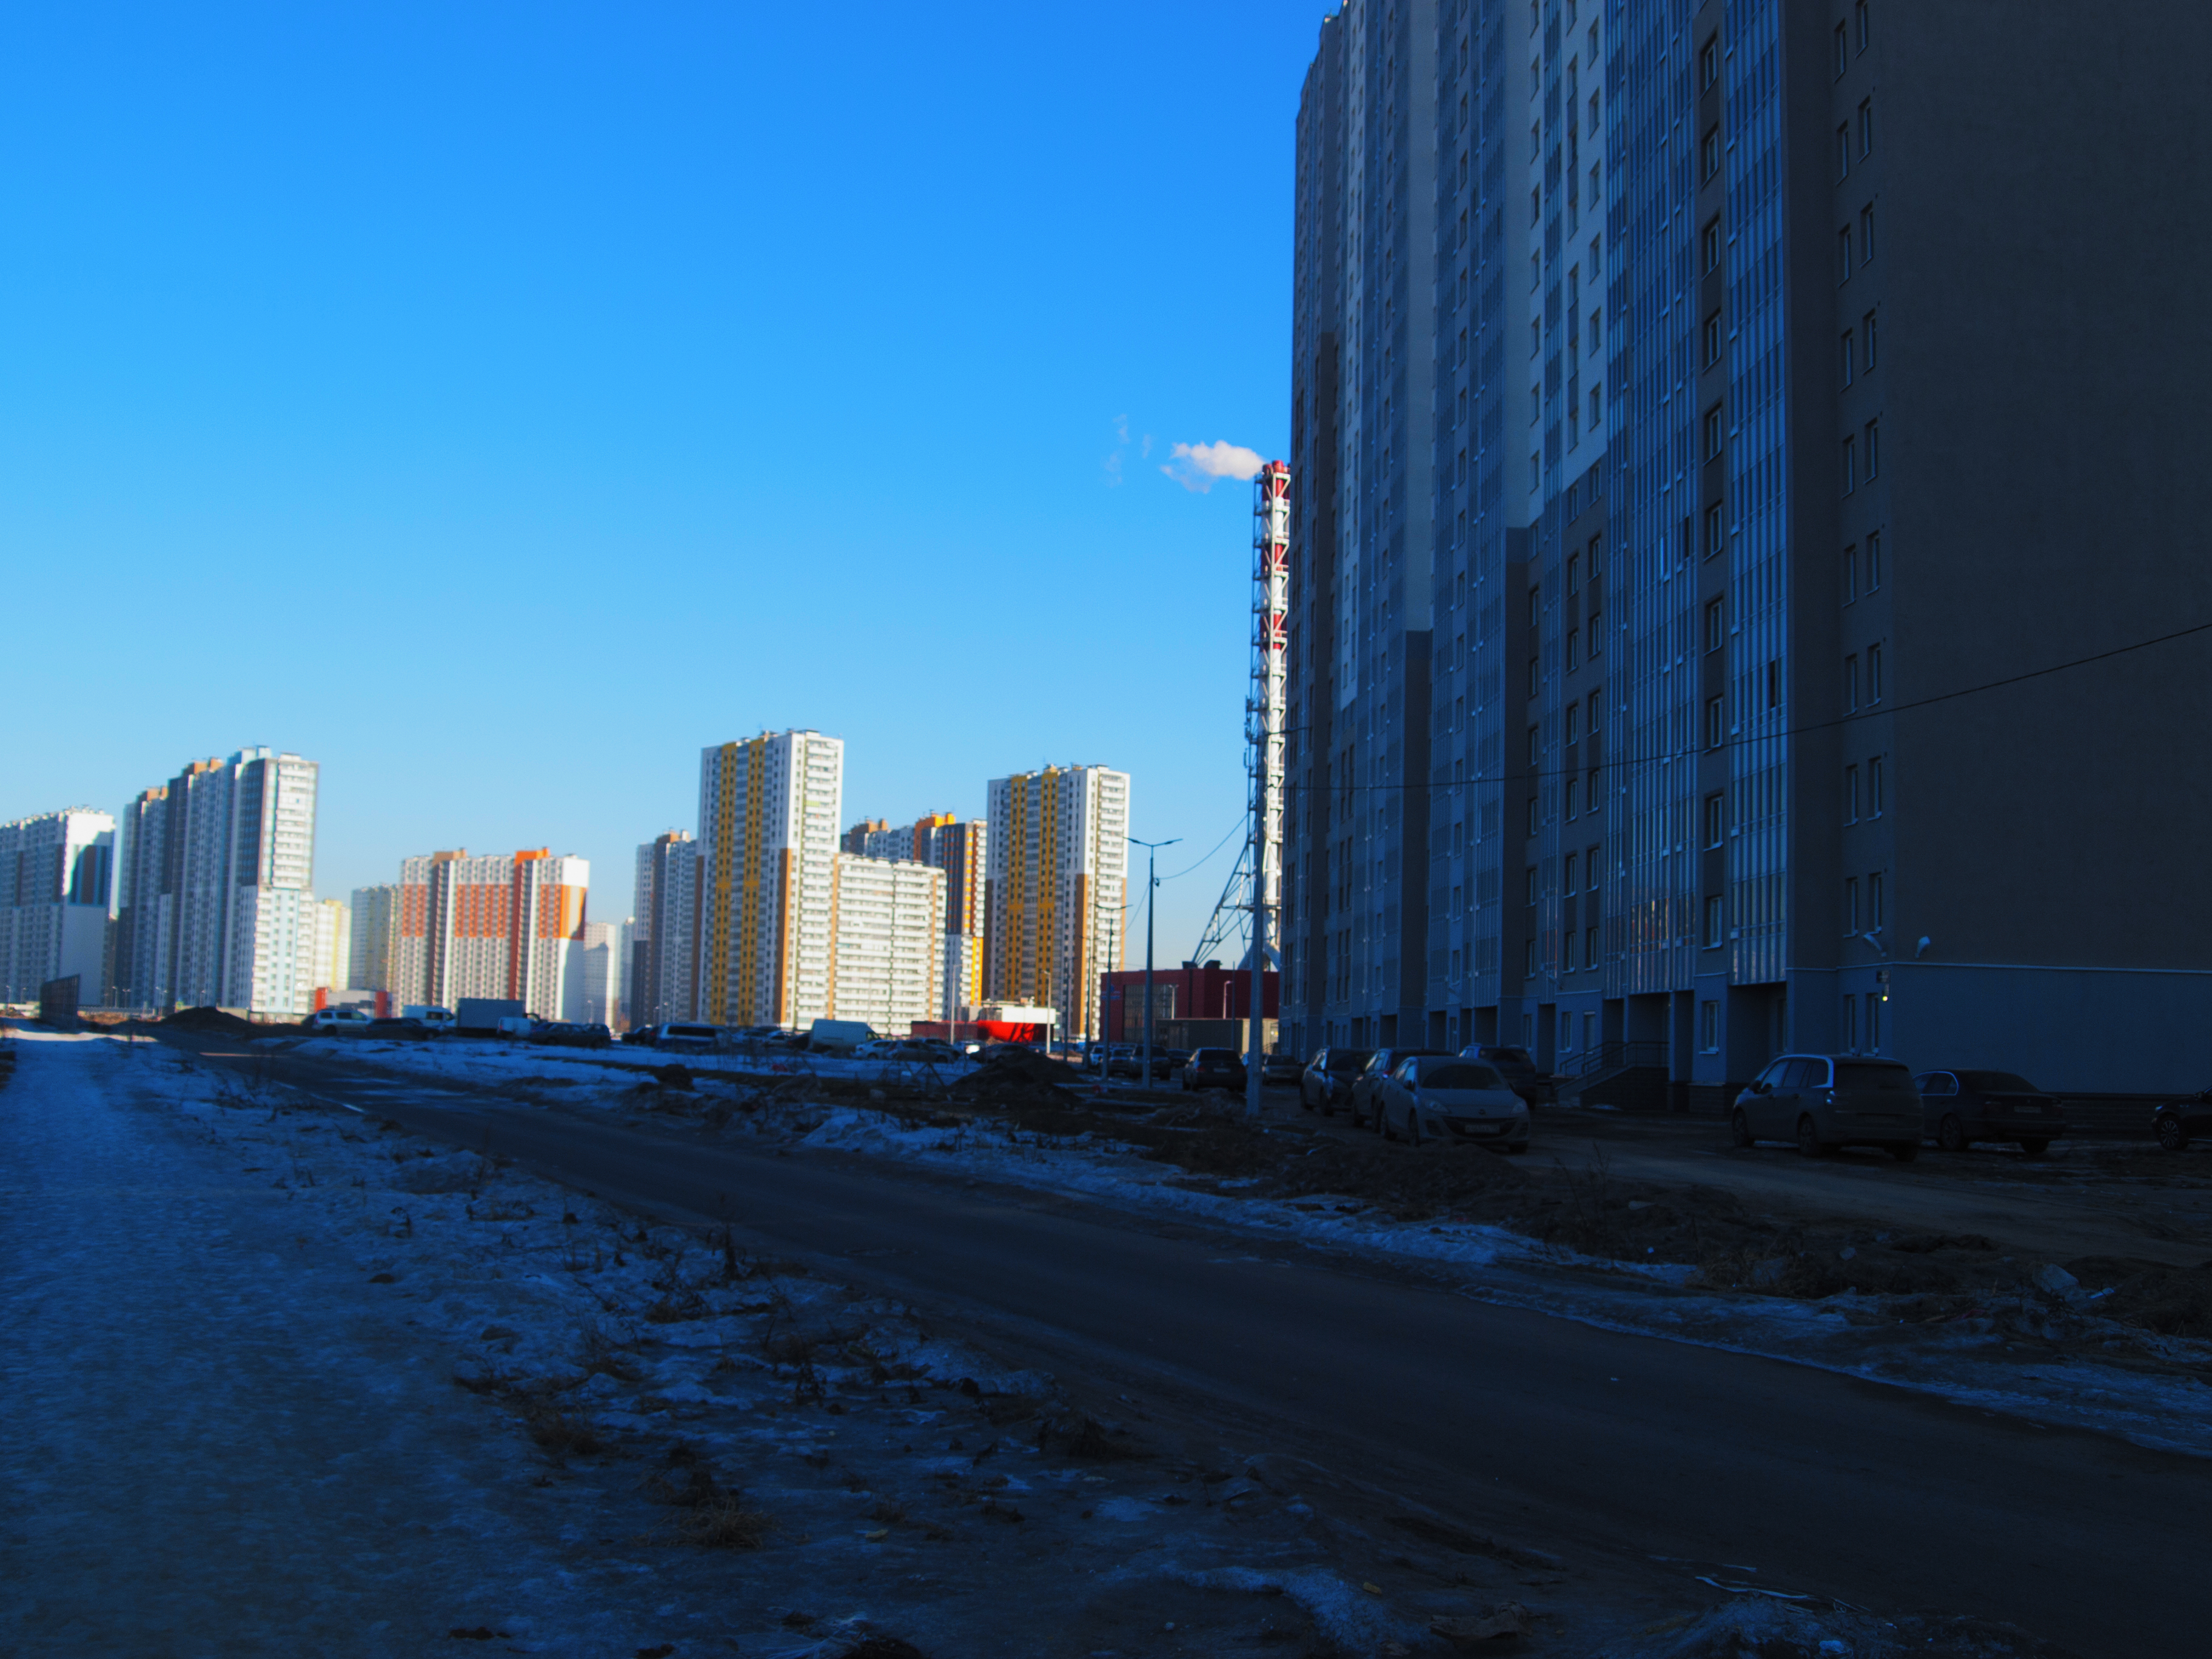
images, building, sky, skyscraper, blue, tower block, road surface, architecture, dusk, tower, cityscape, tree, city, thoroughfare, asphalt, metropolitan area, landmark, road, Tints and shades, metropolis, horizon, condominium, urban area, human settlement, facade, commercial building, mixed use, urban design, downtown, landscape, freezing, evening, street, winter, reflection, headquarters, night, apartment, skyline, darkness, electricity, shadow, street light, ocean, lane, corporate headquarters, cloud